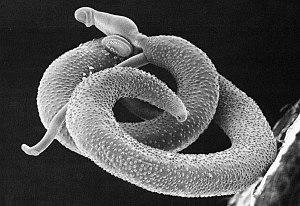
Les Diplostomida sont un ordre de trématodes de la sous-classe des Digenea dont l'unique sous-ordre est celui des Diplostomata.